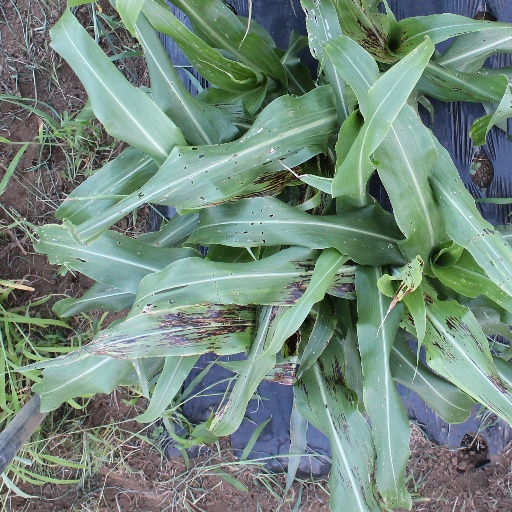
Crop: sorghum